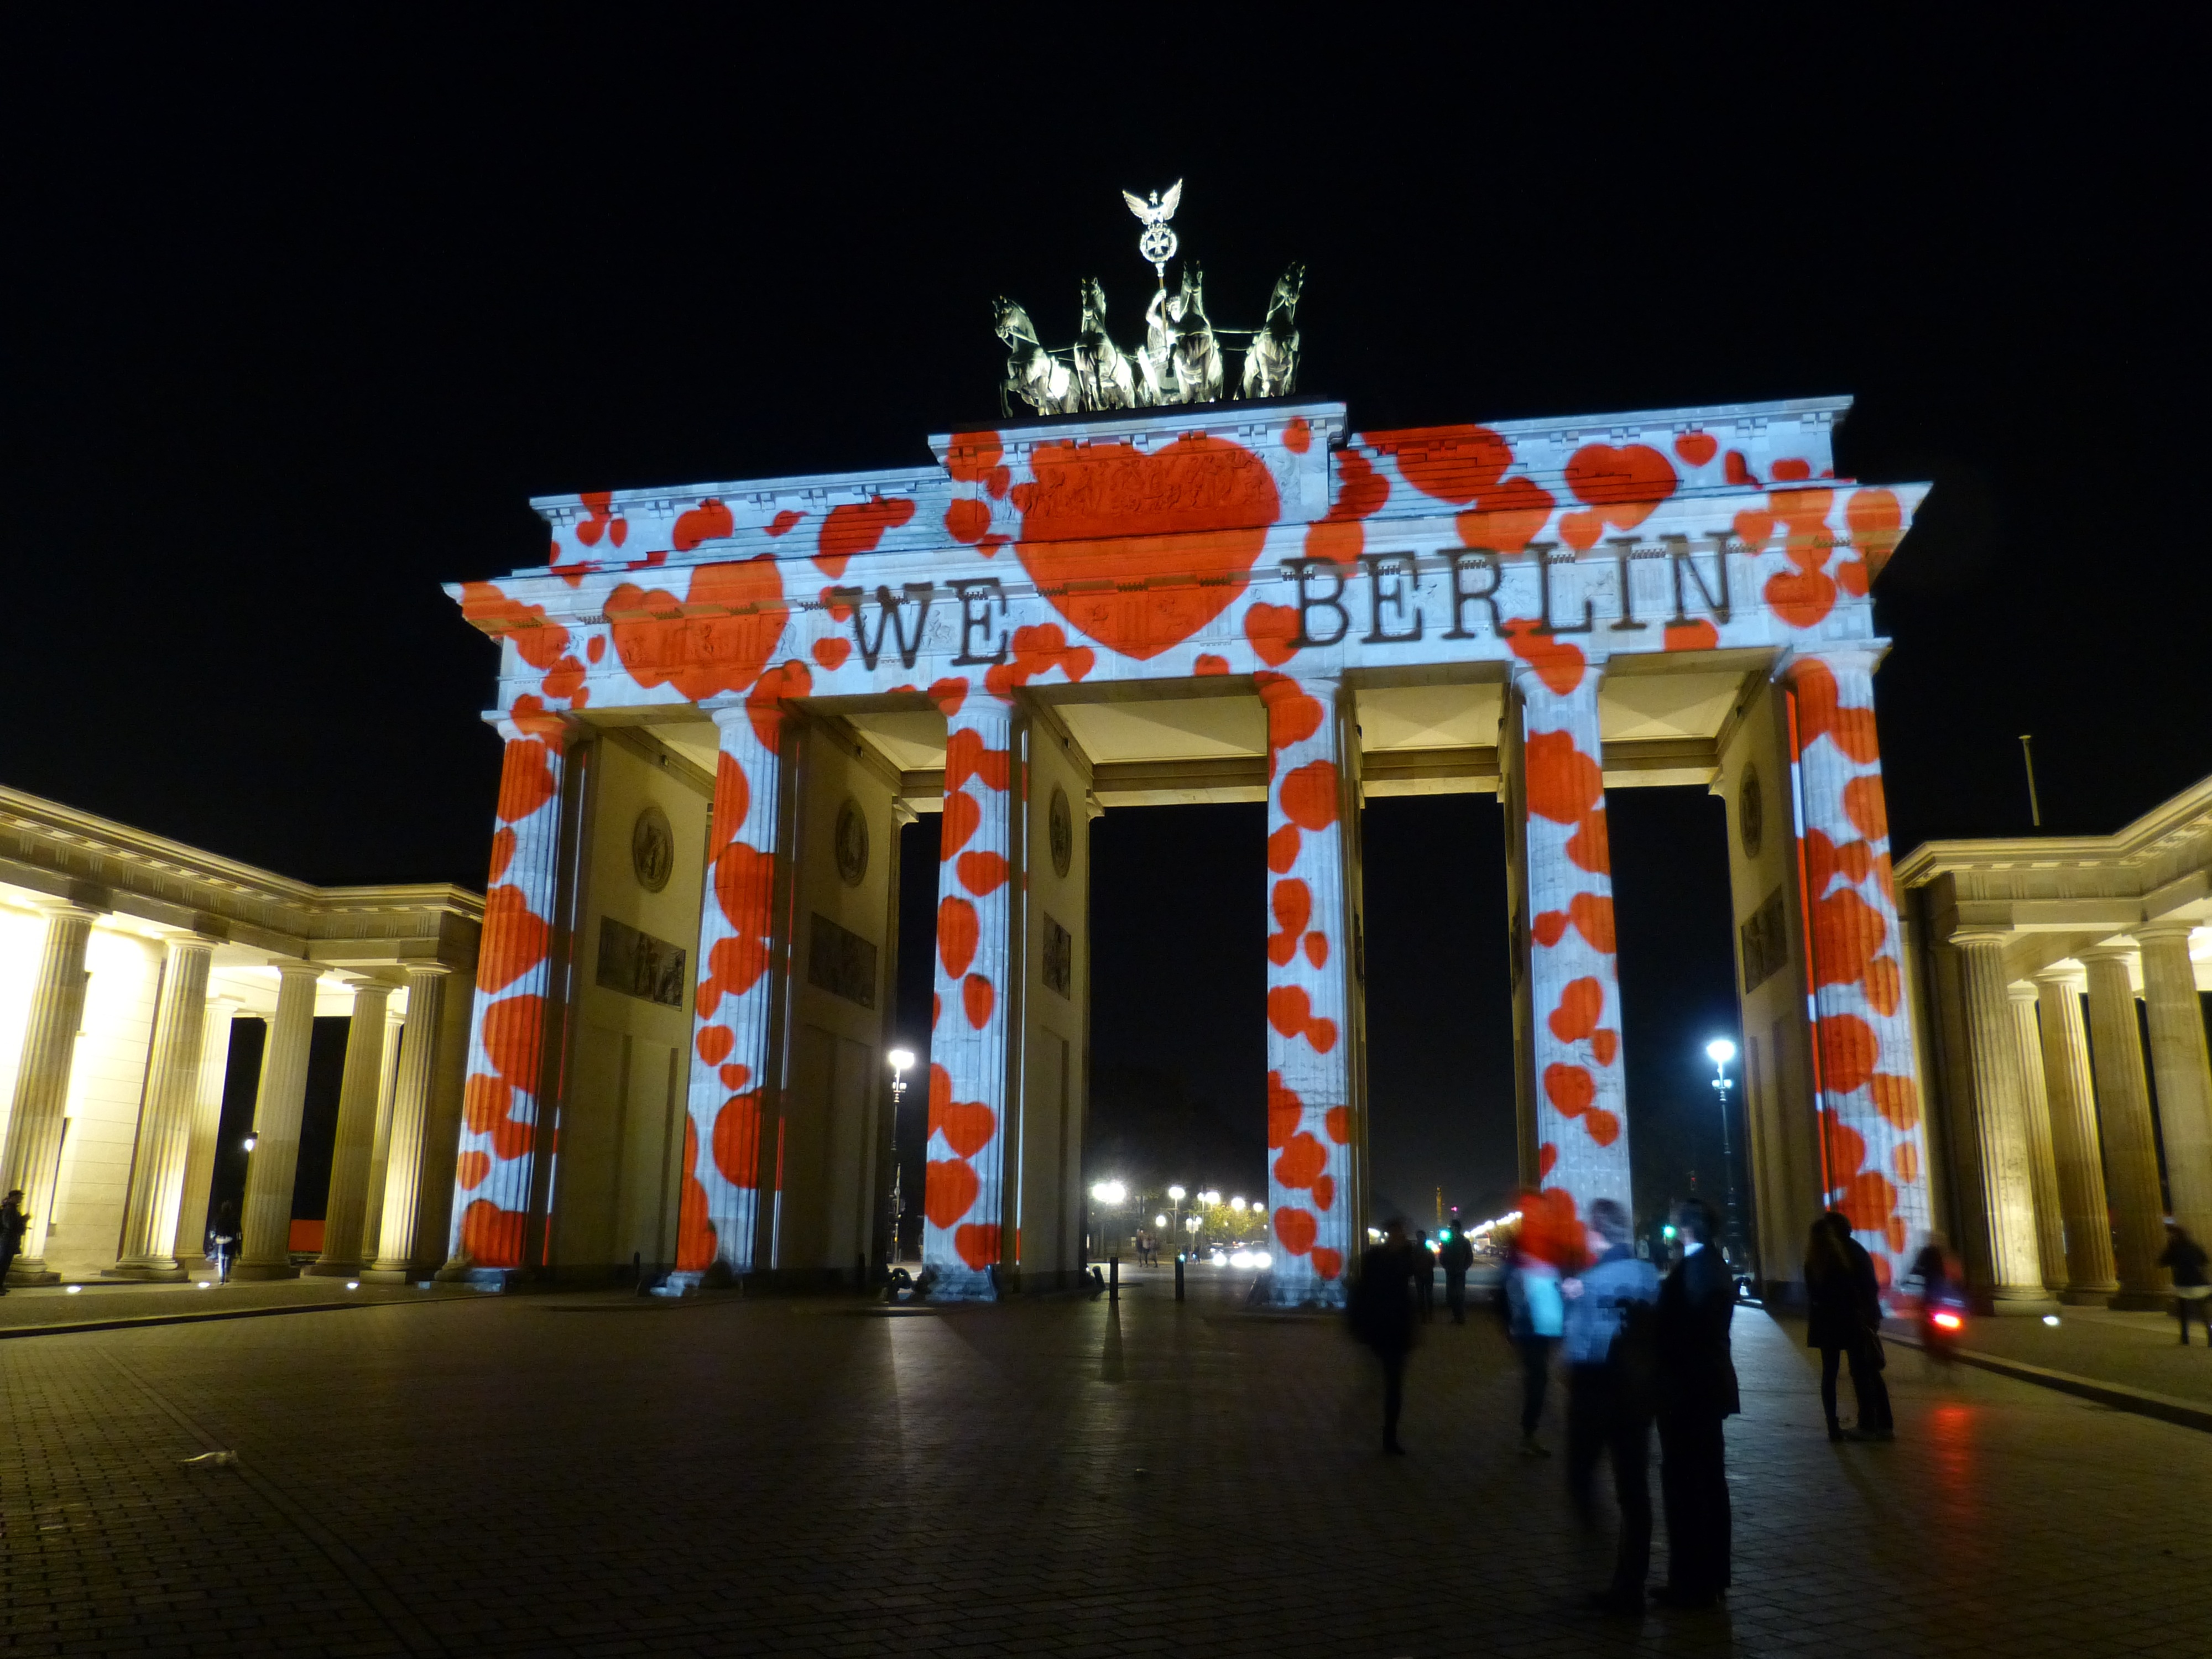
night, building, dark, heart, evening, landmark, darkness, christmas, lighting, goal, places of interest, capital, berlin, tourist attraction, festival of lights, berlin at night, brandenburg gate